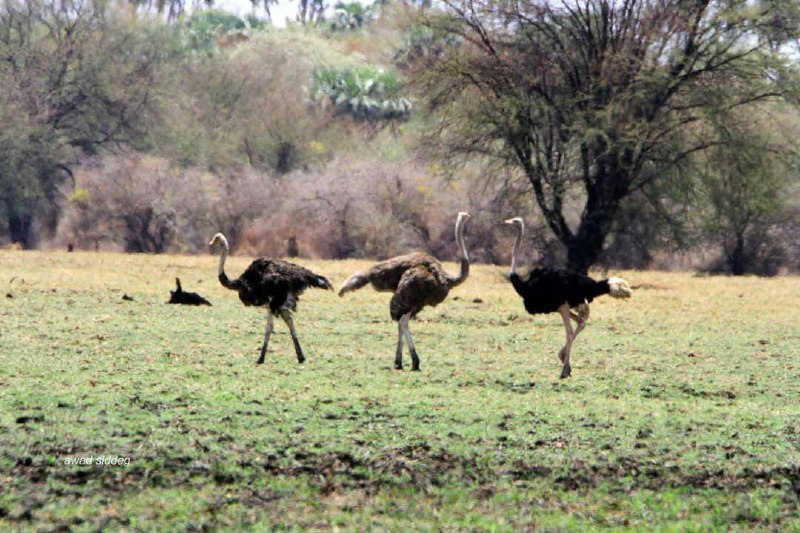
الوصف بالفصحى: ثلاث نعامات تمشي في وسط النجيل، وأشجار كثيفة تحيط بها في حظيرة الدندر
الوصف بالعامية السودانية: تلاتة نعامات ماشات في نص النجيلة  والشجر الكتير في حظيرة الدندر
التصنيف: Agriculture & Livestock